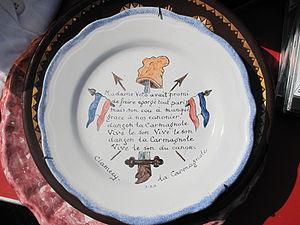
Assiette avec le début du texte de la chanson ""La Carmagnole"". Probablement une reproduction moderne d'une assiette révolutionnaire de la faiencerie de Clamecy. Le texte comporte de nombreuses fautes d'orthographe."
Marie-Antoinette de Habsbourg-Lorraine, née le 2 novembre 1755 à Vienne en Autriche et morte guillotinée le 16 octobre 1793 sur la place de la Révolution à Paris, est reine de France et de Navarre de 1774 à 1791, puis reine des Français de 1791 à 1792. Elle est la dernière reine de l’Ancien Régime.
La Carmagnole est une chanson révolutionnaire crée en 1792 au moment de la chute de la monarchie. Originaire du Piémont, ce chant gagne d’abord la région de Marseille, avant d’atteindre Paris. Elle se popularise ensuite dans toute la France après la chute du trône pour devenir un hymne des sans-culottes. Lors des épisodes révolutionnaires qui secouent le XIXᵉ siècle français, elle réapparaît en s'ornant de nouveaux couplets. L'air est par contre plus ancien, noté 673 de la Clé du Caveau.